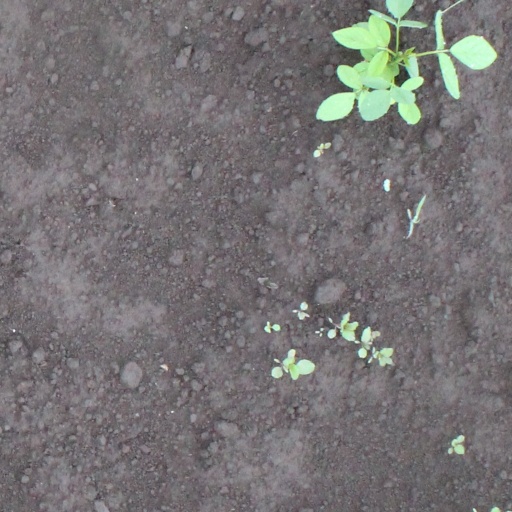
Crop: soybean